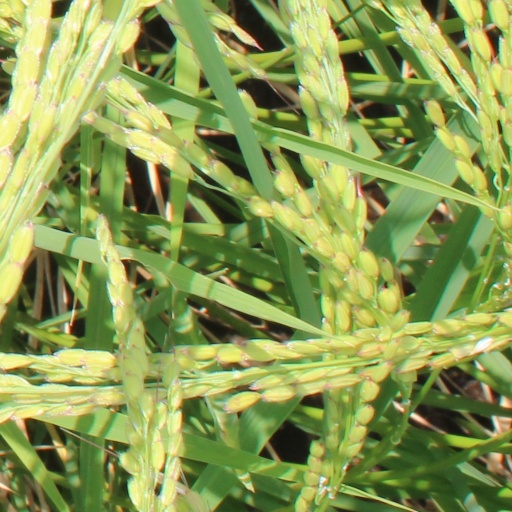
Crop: rice